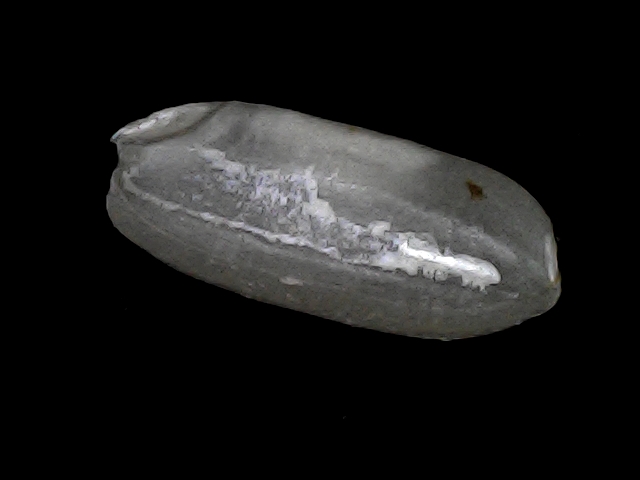
Rice variety: BRRI74